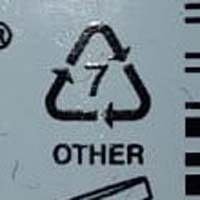
Plastic recycling code class: 7_other_resins